Seignosse

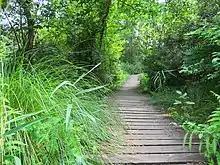
The nature reserve of Etang Noir in Seignosse

A raised boardwalk takes into the heart of a dense vegetation characteristic of damp moorland where numerous protected animal species are hiding. At the end of the boardwalk is the pond "Etang Noir". Guided visits are organised during the summer season. The reception centre supplies full information and a comprehensive guide on the fauna and flora of the reserve.